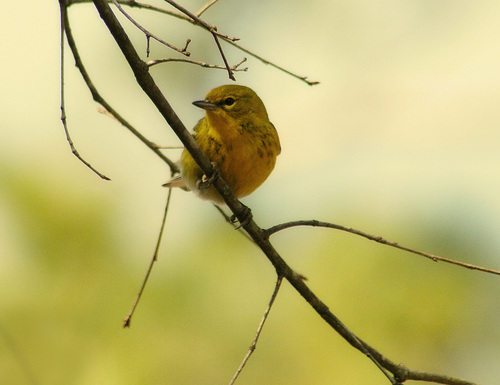
the small yellow yellow-green bird has a yellow nape and breast and green head with a small, thin bill.
a small orange sparrow-like bird with green spots all over.
a small yellow bird with black eyes and a small beak.
this small bird has a very short pointed bill, and is entirely yellow with small speckles of black.
this small bird is yellow and has a short, pointed beak.
a small yellowy orange colored bird with a solid colored throat and belly with black spots on it's secondaries and sides.
this small bird has a yellow covering with a small pointed beak.
a small yellow bird with dark speckles on it.
this tiny bird has a yellow breast and crown and black eyes and bill.
this bird has a orange eyering and a orange belly
Species: Pine Warbler